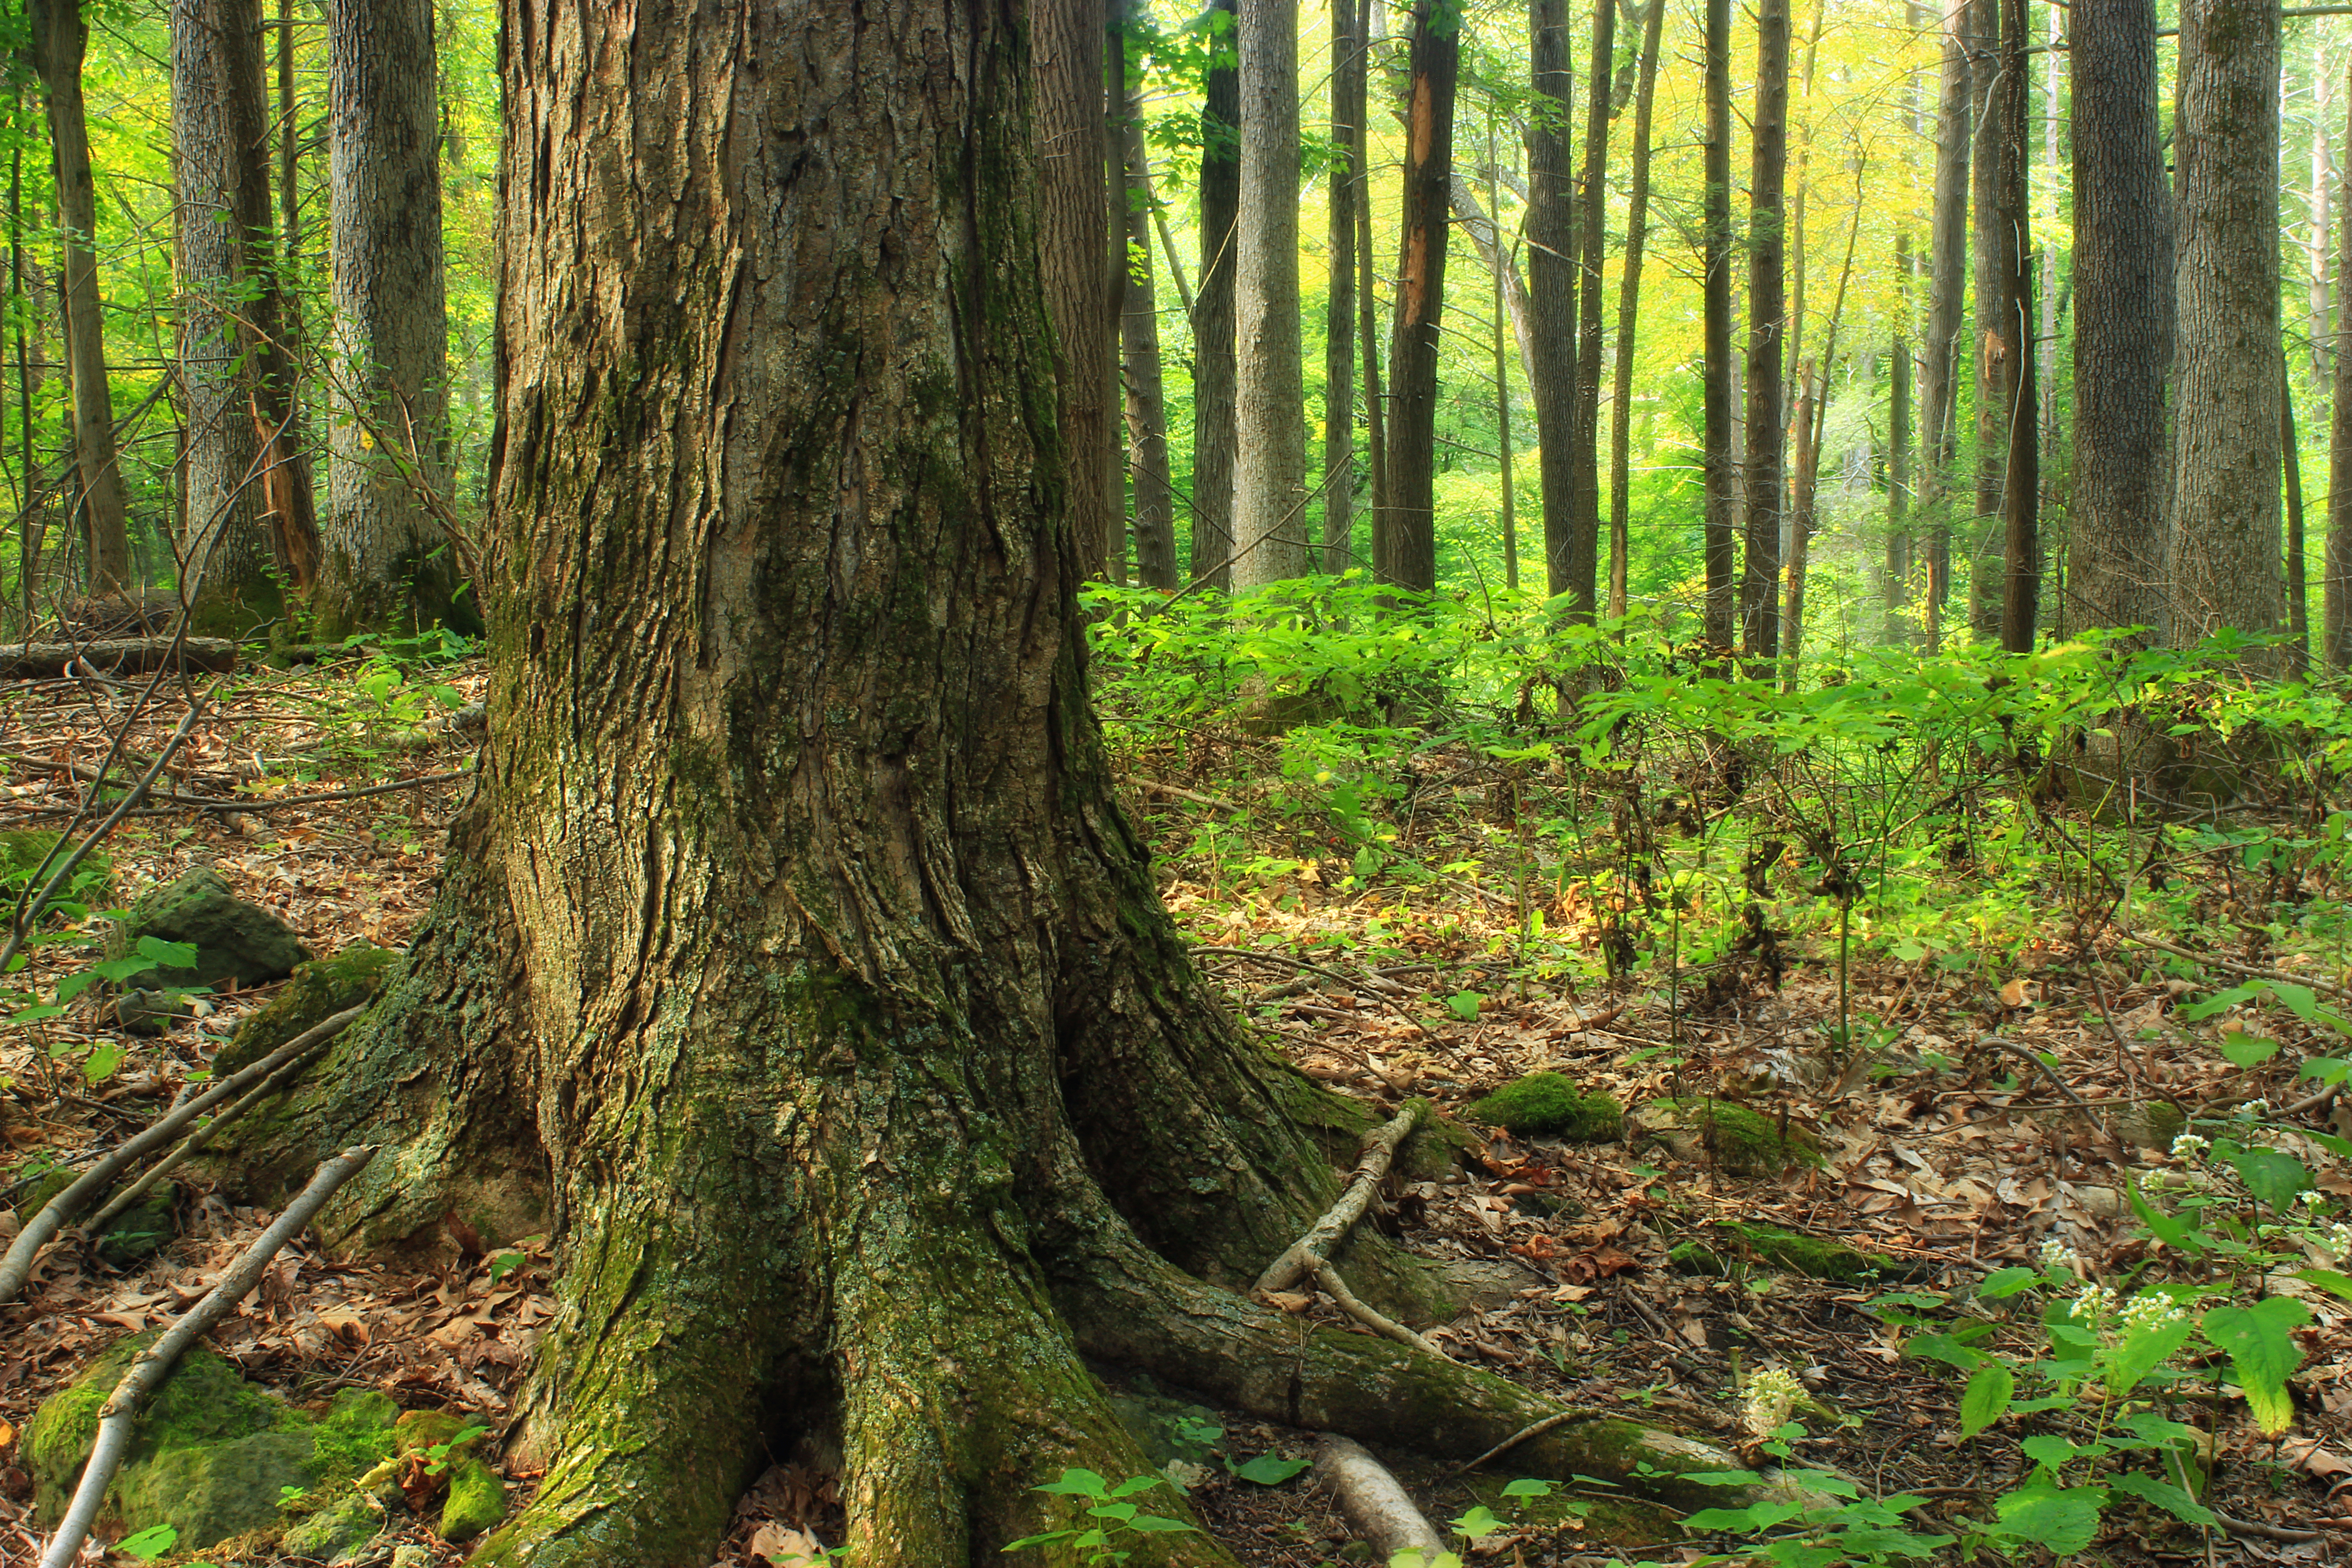
tree, nature, forest, branch, plant, hiking, leaf, trunk, summer, moss, green, trees, creativecommons, spruce, vegetation, rainforest, deciduous, understory, undergrowth, roots, leaflitter, newjersey, warrencounty, blairstowntownship, hemlockridgepreserve, grove, woodland, habitat, larch, ecosystem, biome, old growth forest, natural environment, plant stem, woody plant, temperate broadleaf and mixed forest, temperate coniferous forest, land plant